Ōdō Tournament

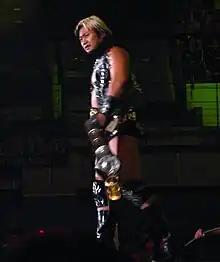
Suwama, the winner of the 2016 Ōdō Tournament

The 2016 Ōdō Tournament took place between September 4 and 19. The participants were revealed on August 6. Included were the reigning Triple Crown Heavyweight Champion Kento Miyahara, the 2015 Ōdō Tournament winner Jun Akiyama, reigning World Junior Heavyweight and All Asia Tag Team Champion Hikaru Sato and four debuting outsiders; Kendo Kashin, Mitsuya Nagai, Ryoji Sai and Taishi Takizawa. On September 19, Suwama defeated Zeus in the finals to win the tournament.